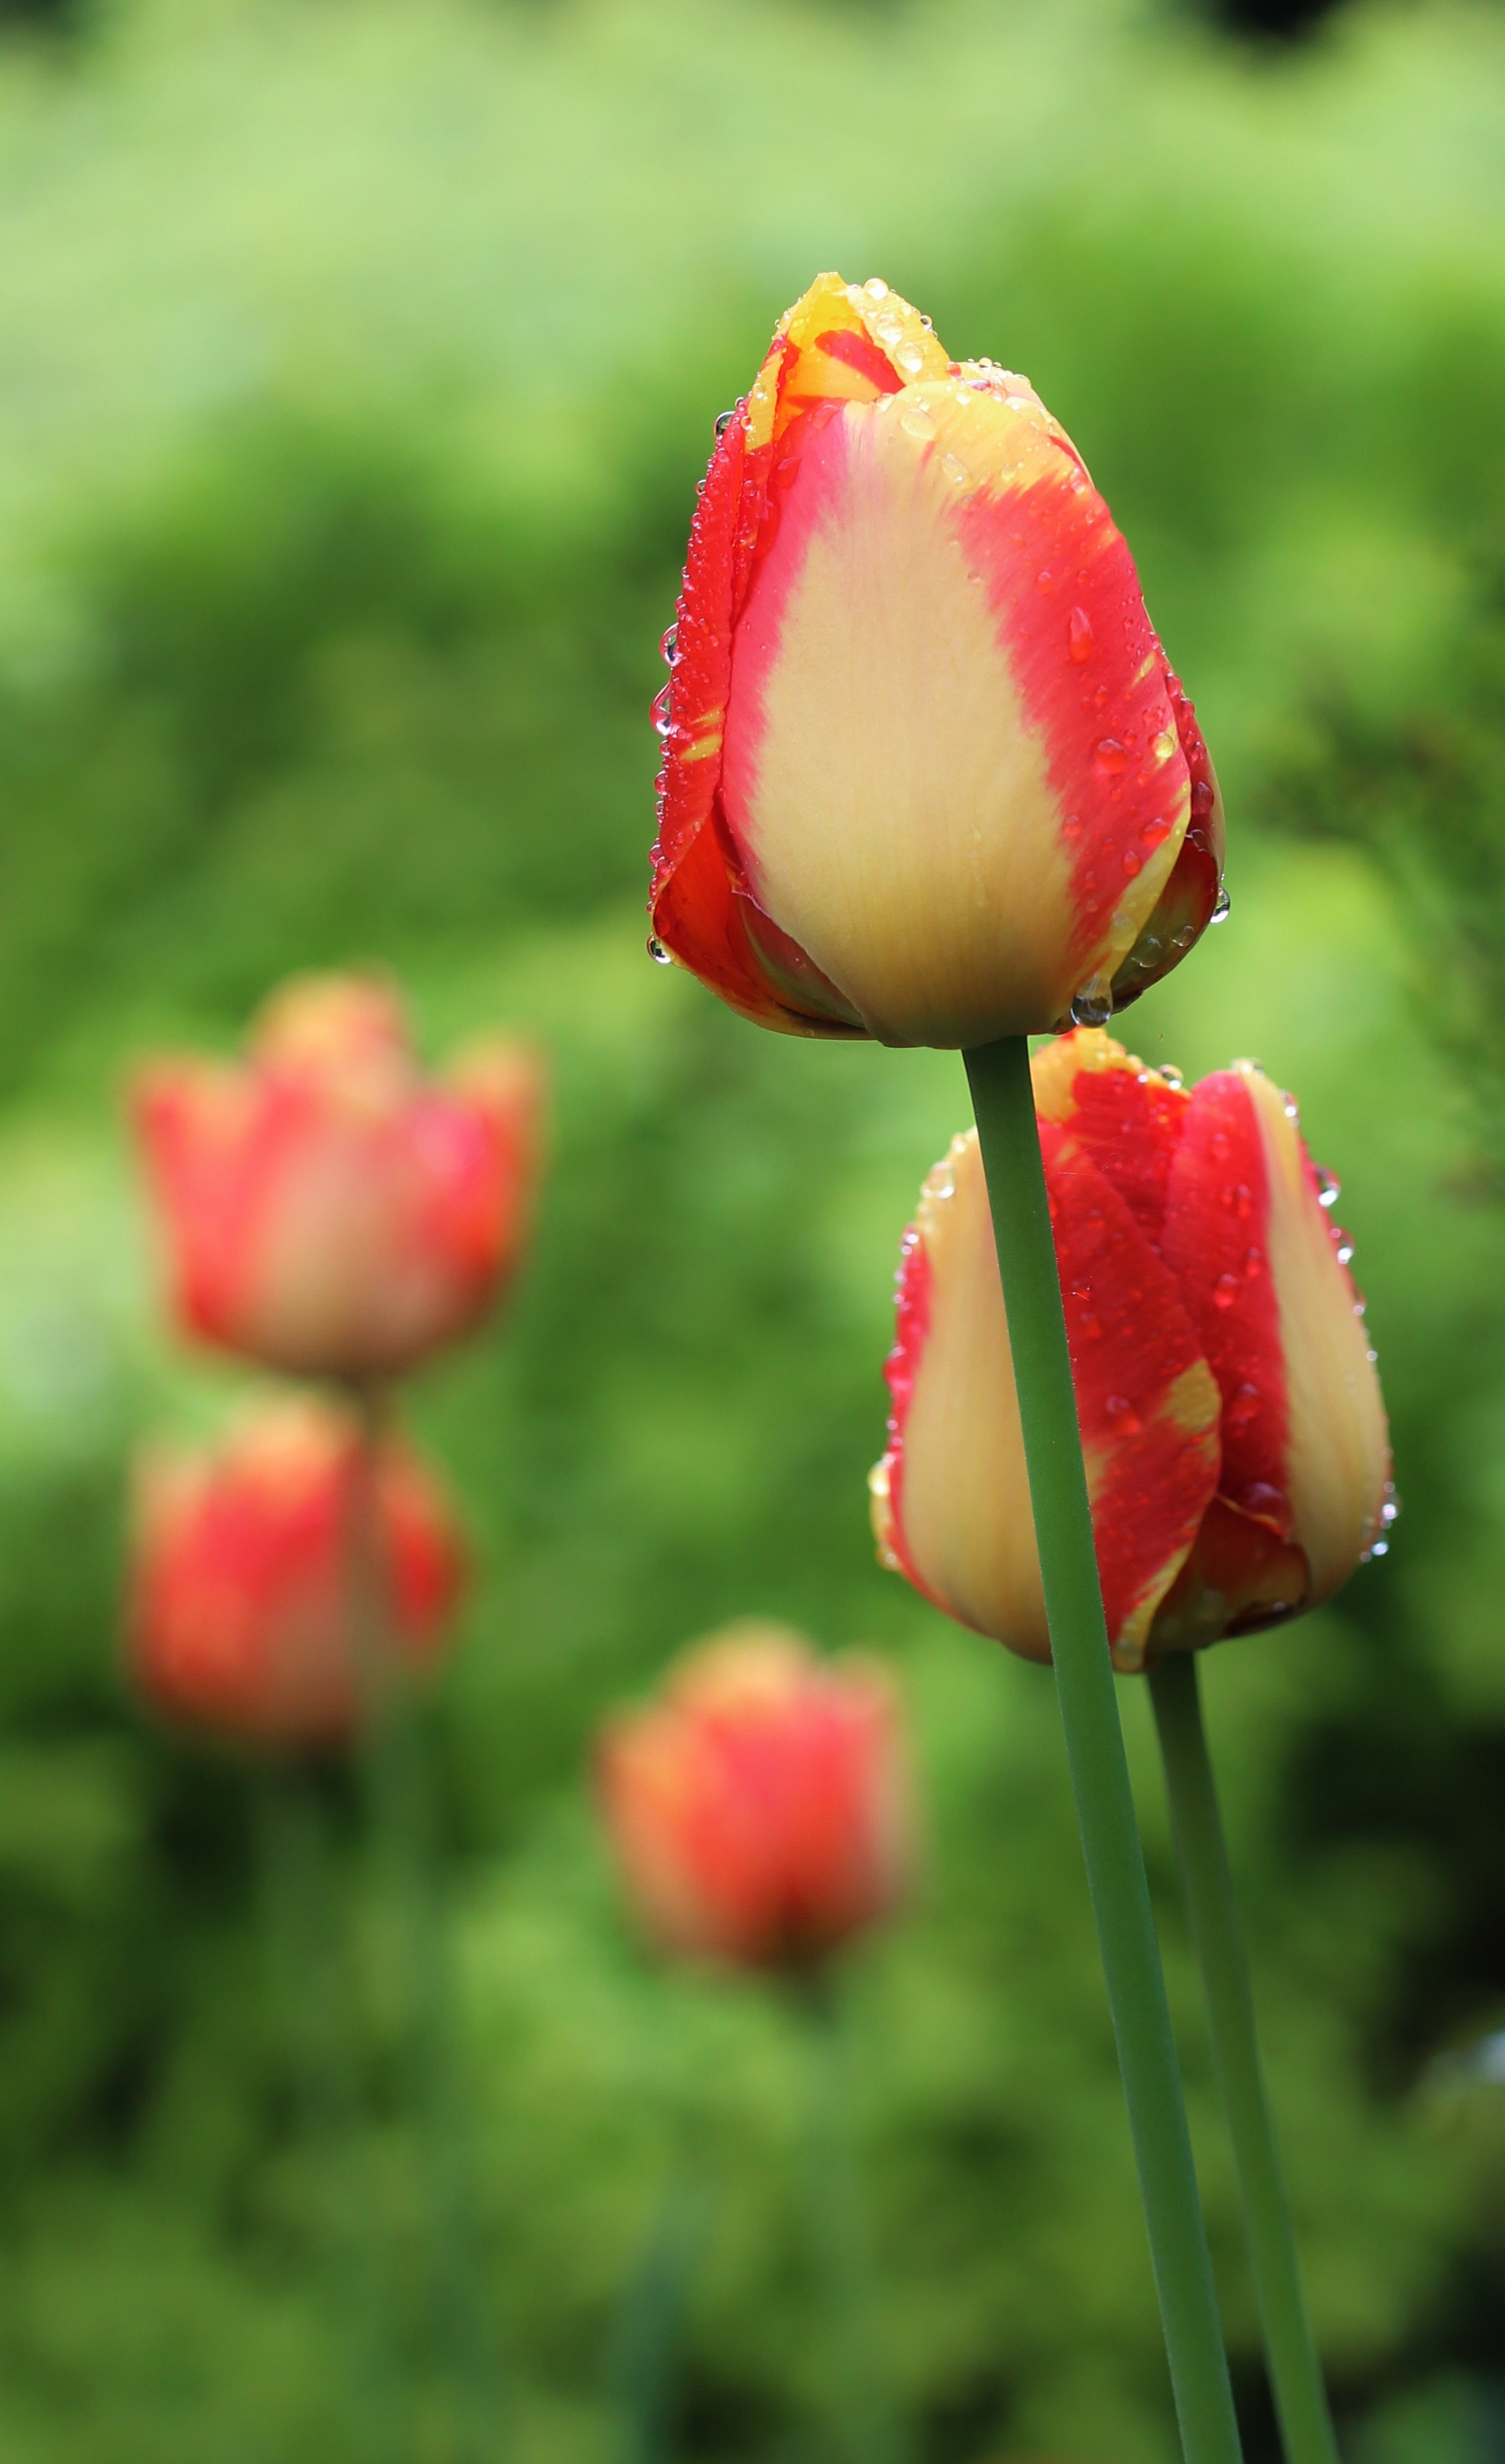
nature, blossom, plant, field, meadow, flower, petal, cup, tulip, spring, green, red, botany, garden, flora, wildflower, beauty, poppy, colored, coquelicot, macro photography, flowering plant, plant stem, land plant